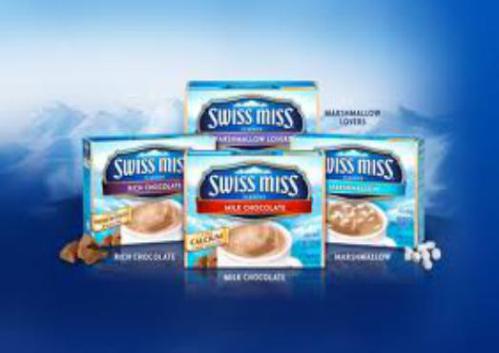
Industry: Food